Nureddin Pasha

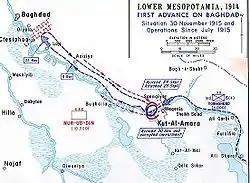
Major General Townshend's retreat and Colonel Nureddin Bey's pursuit/encirclement operations

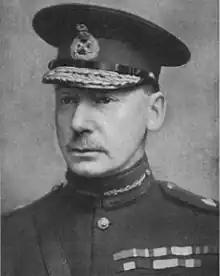
Major General Townshend

By April 1914 he assumed command of the 4th Division ("Dördüncü Fırka"). The commander of the Iraq Area Command Süleyman Askerî Bey committed suicide on 14 April 1915 and Nureddin Bey was assigned to the Iraq Area Command on 20 April. He arrived in June to take command of the battered army in Iraq and he was appointed the Governor of Basra Province and Baghdad Province at the same time.